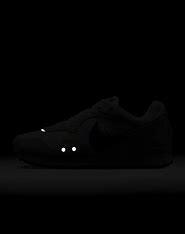
Brand: Nike
Model: Venture Runner